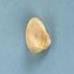
Maize quality: Good